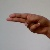
The image shows a hand gesture representing the letter 'H' in Indian Sign Language.